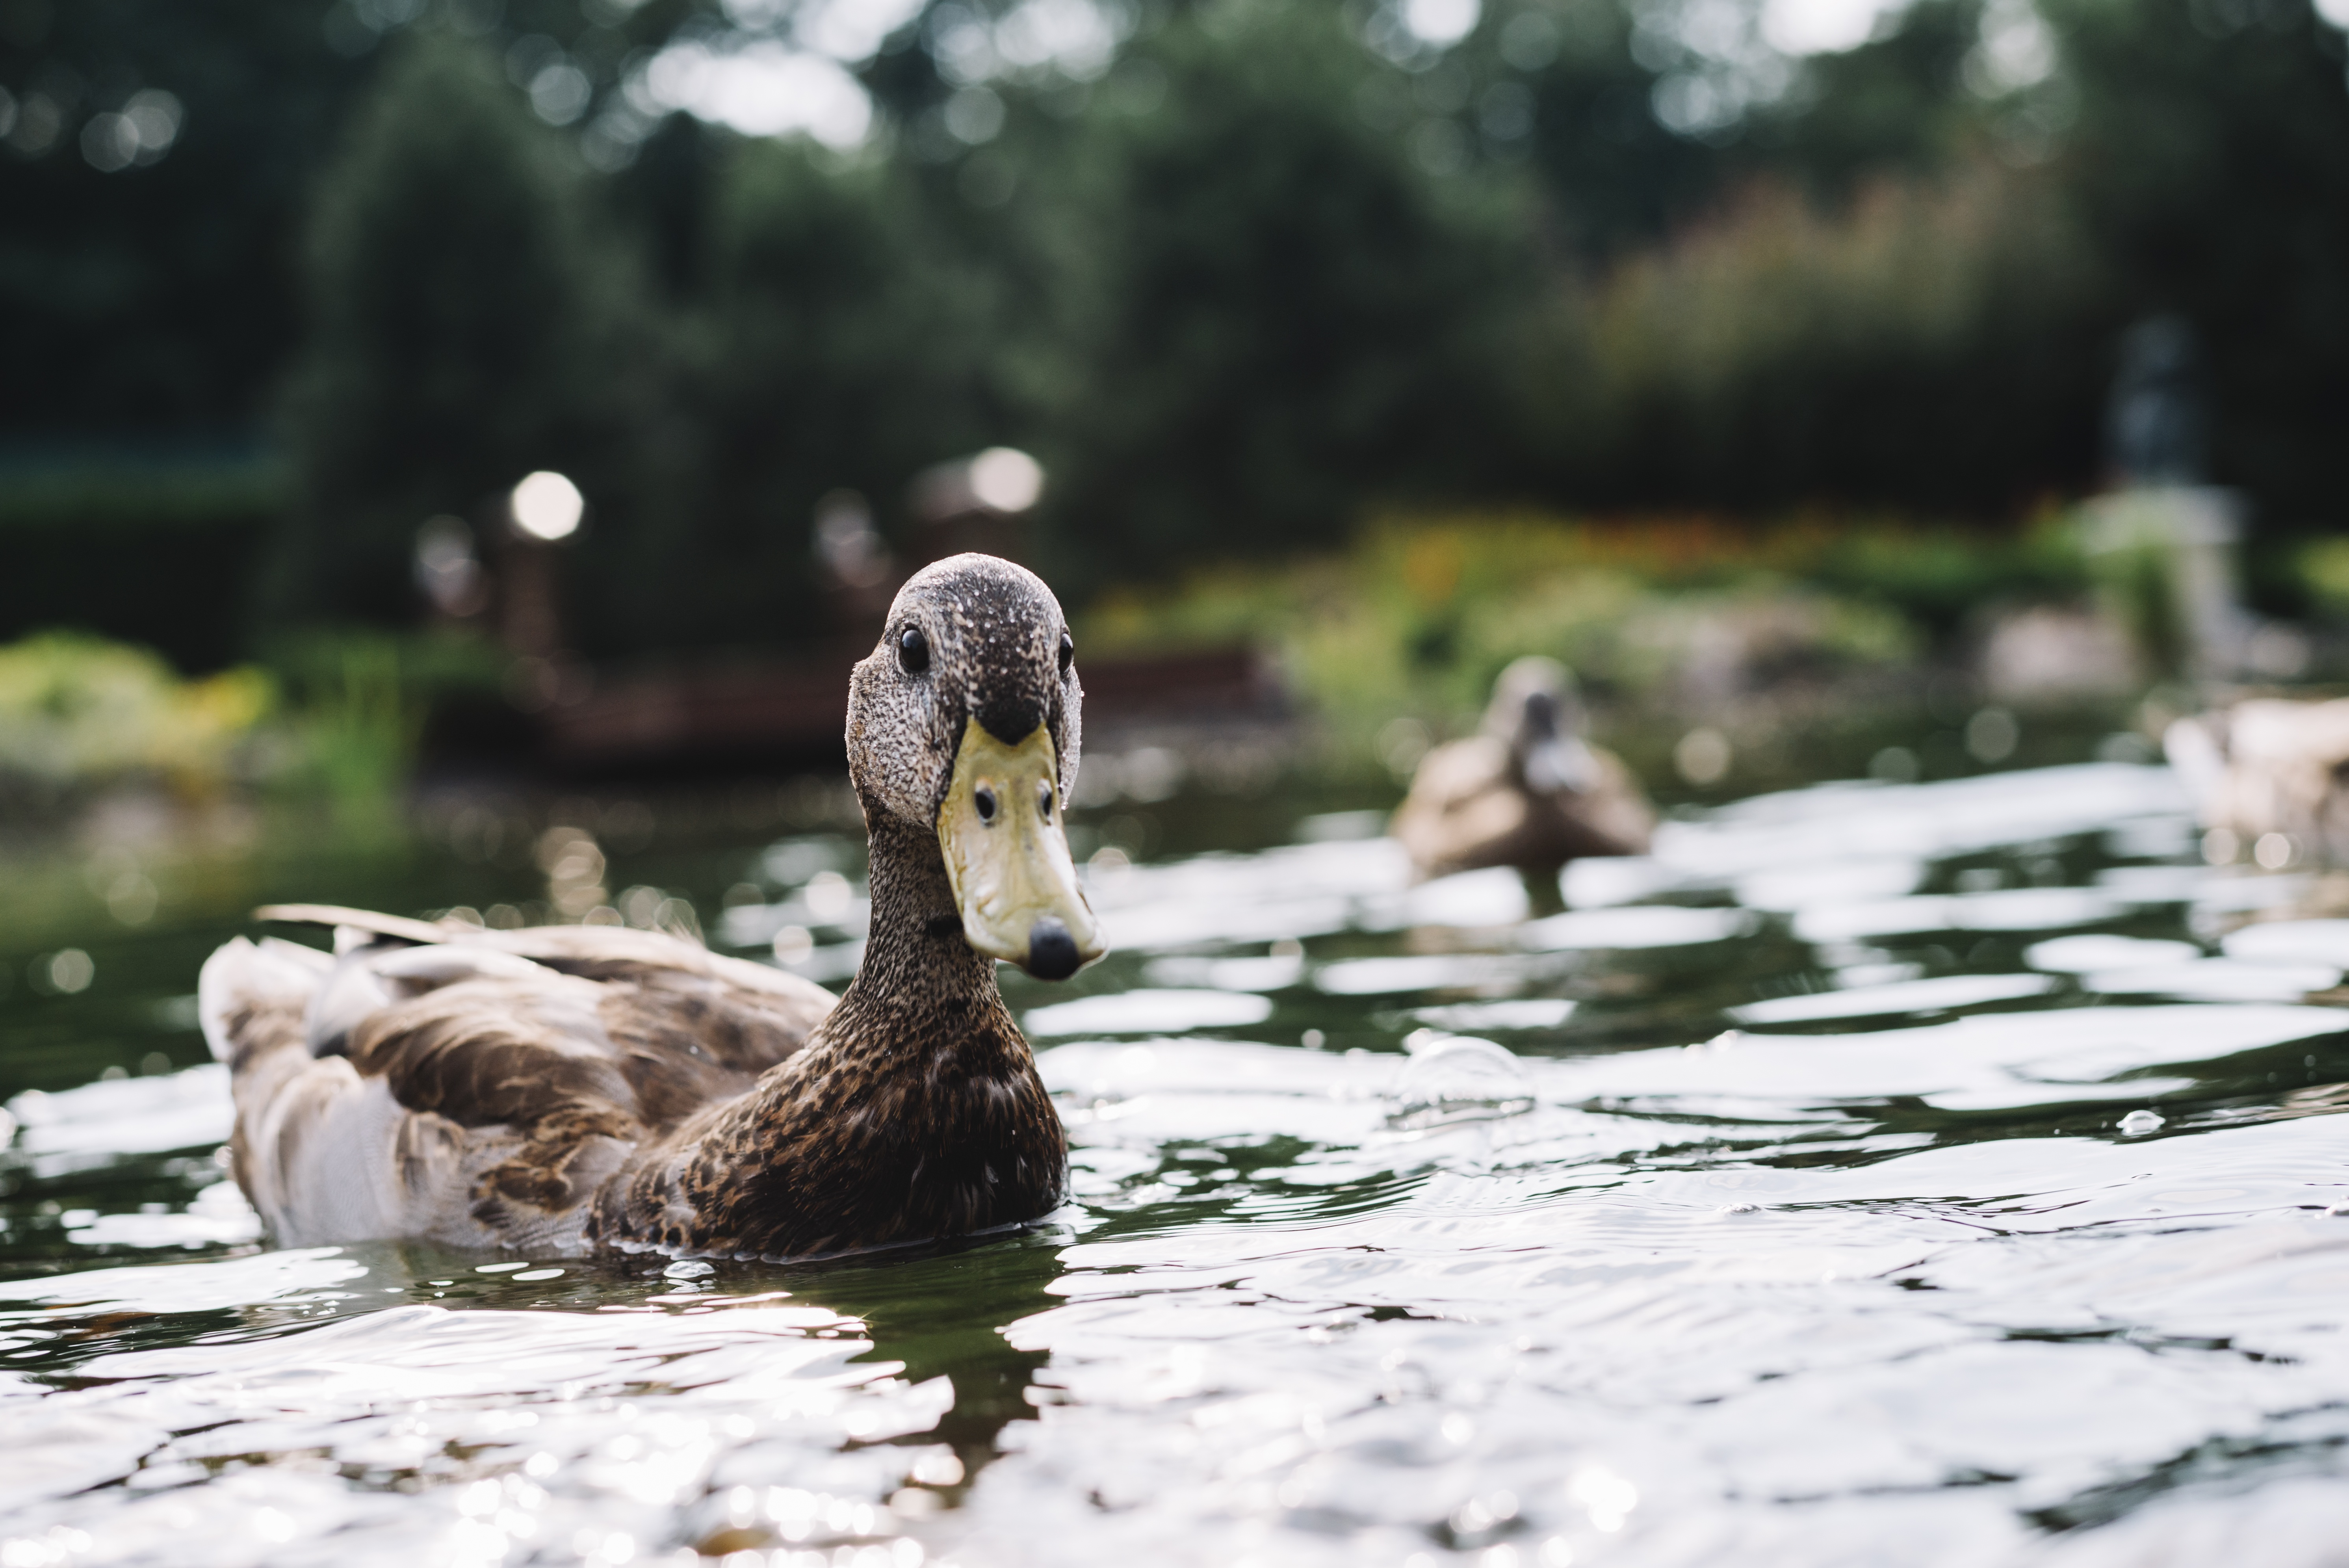
Bata mmoja akiwa anaogelea juu ya maji.Uso wake unatazamana.Mabawa yake yana rangi ya kahawia na meupe.Kuna bata mwingine nyuma yake akiwa haujaonekana vizuri.Nyuma yao kuna miti na majengo yaliyofifia.